Bislett Stadium

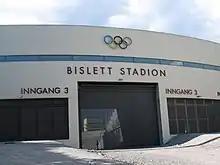
The main entrance

Bislett's career as a speed skating venue ended in 1988, when it was decided that ice production would discontinue, even though the stadium did not meet international requirements for any other sport. The stadium was quickly becoming run down and even dangerous, but it would take more than decade of debate and at times harsh bickering before the city council decided that Bislett was to be demolished and rebuilt. Especially the matter of whether or not Bislett would continue to host speed skating events provided tensions between the various parties involved, leaving nostalgics bitterly disappointed when it turned out not to be so. Speed skating has increasingly become an indoor sport and providing the famous record breaking ice would no longer be possible if the stadium was to be optimized for athletics and football. The old Bislett was appreciated for its architecture and its atmosphere, not to mention its illustrious record history, and it was perhaps then a fitting gesture that the new stadium was built in record breaking time – construction lasted only ten months. The new stadium designed by Danish architecture practice C. F. Møller Architects was inaugurated with the Bislett Games on 29 July 2005.